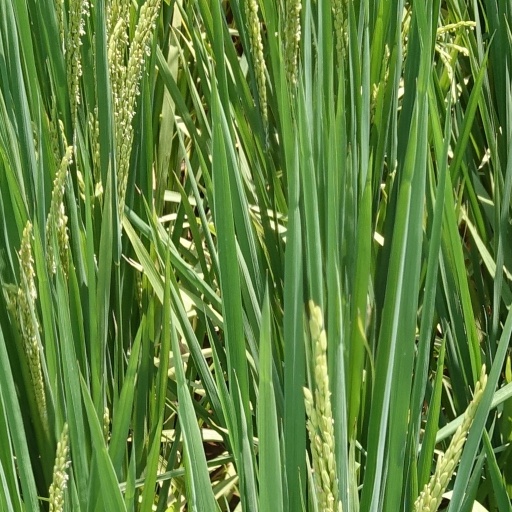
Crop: rice